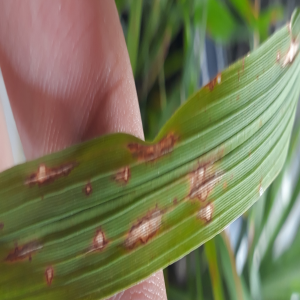
Disease: Blast